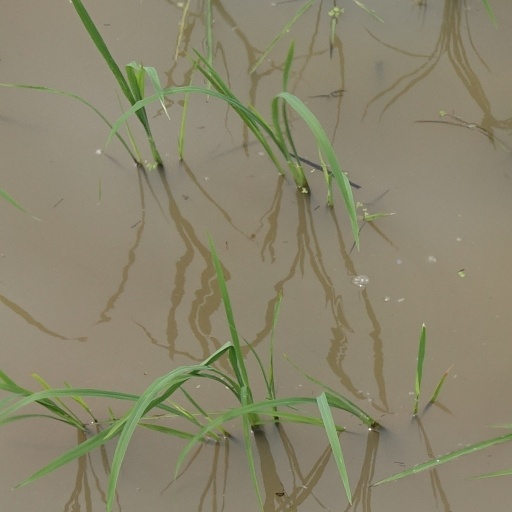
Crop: rice